Homer vs. Patty and Selma

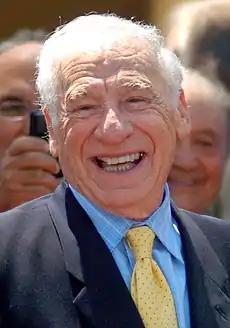
Mel Brooks has a cameo appearance in the episode.

The script for "Homer vs. Patty and Selma" was written by Brent Forrester and was the first time he received a writing credit on "The Simpsons". Executive producer David Mirkin describes it as a very grounded and emotional episode that seems very "sitcomy".